Ann Aldrich

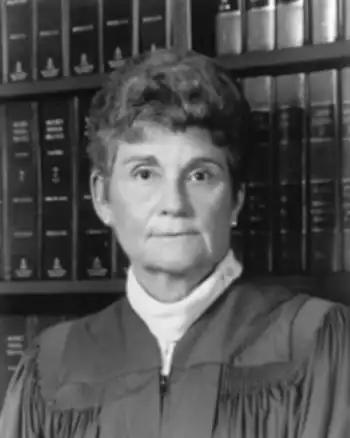

Anna Louise "Ann" Aldrich (June 28, 1927 – May 2, 2010) was a United States district judge of the United States District Court for the Northern District of Ohio.